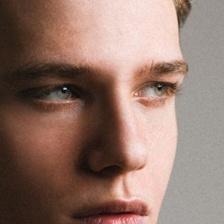
Label: faces